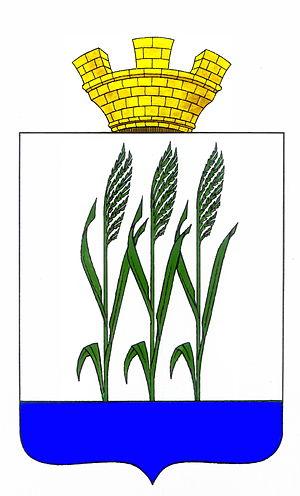
Ci-après la liste des villes de Russie dont la population était supérieure à 100 000 habitants au recensement de 2010. La capitale administrative des différents sujets fédéraux est indiquée en gras.